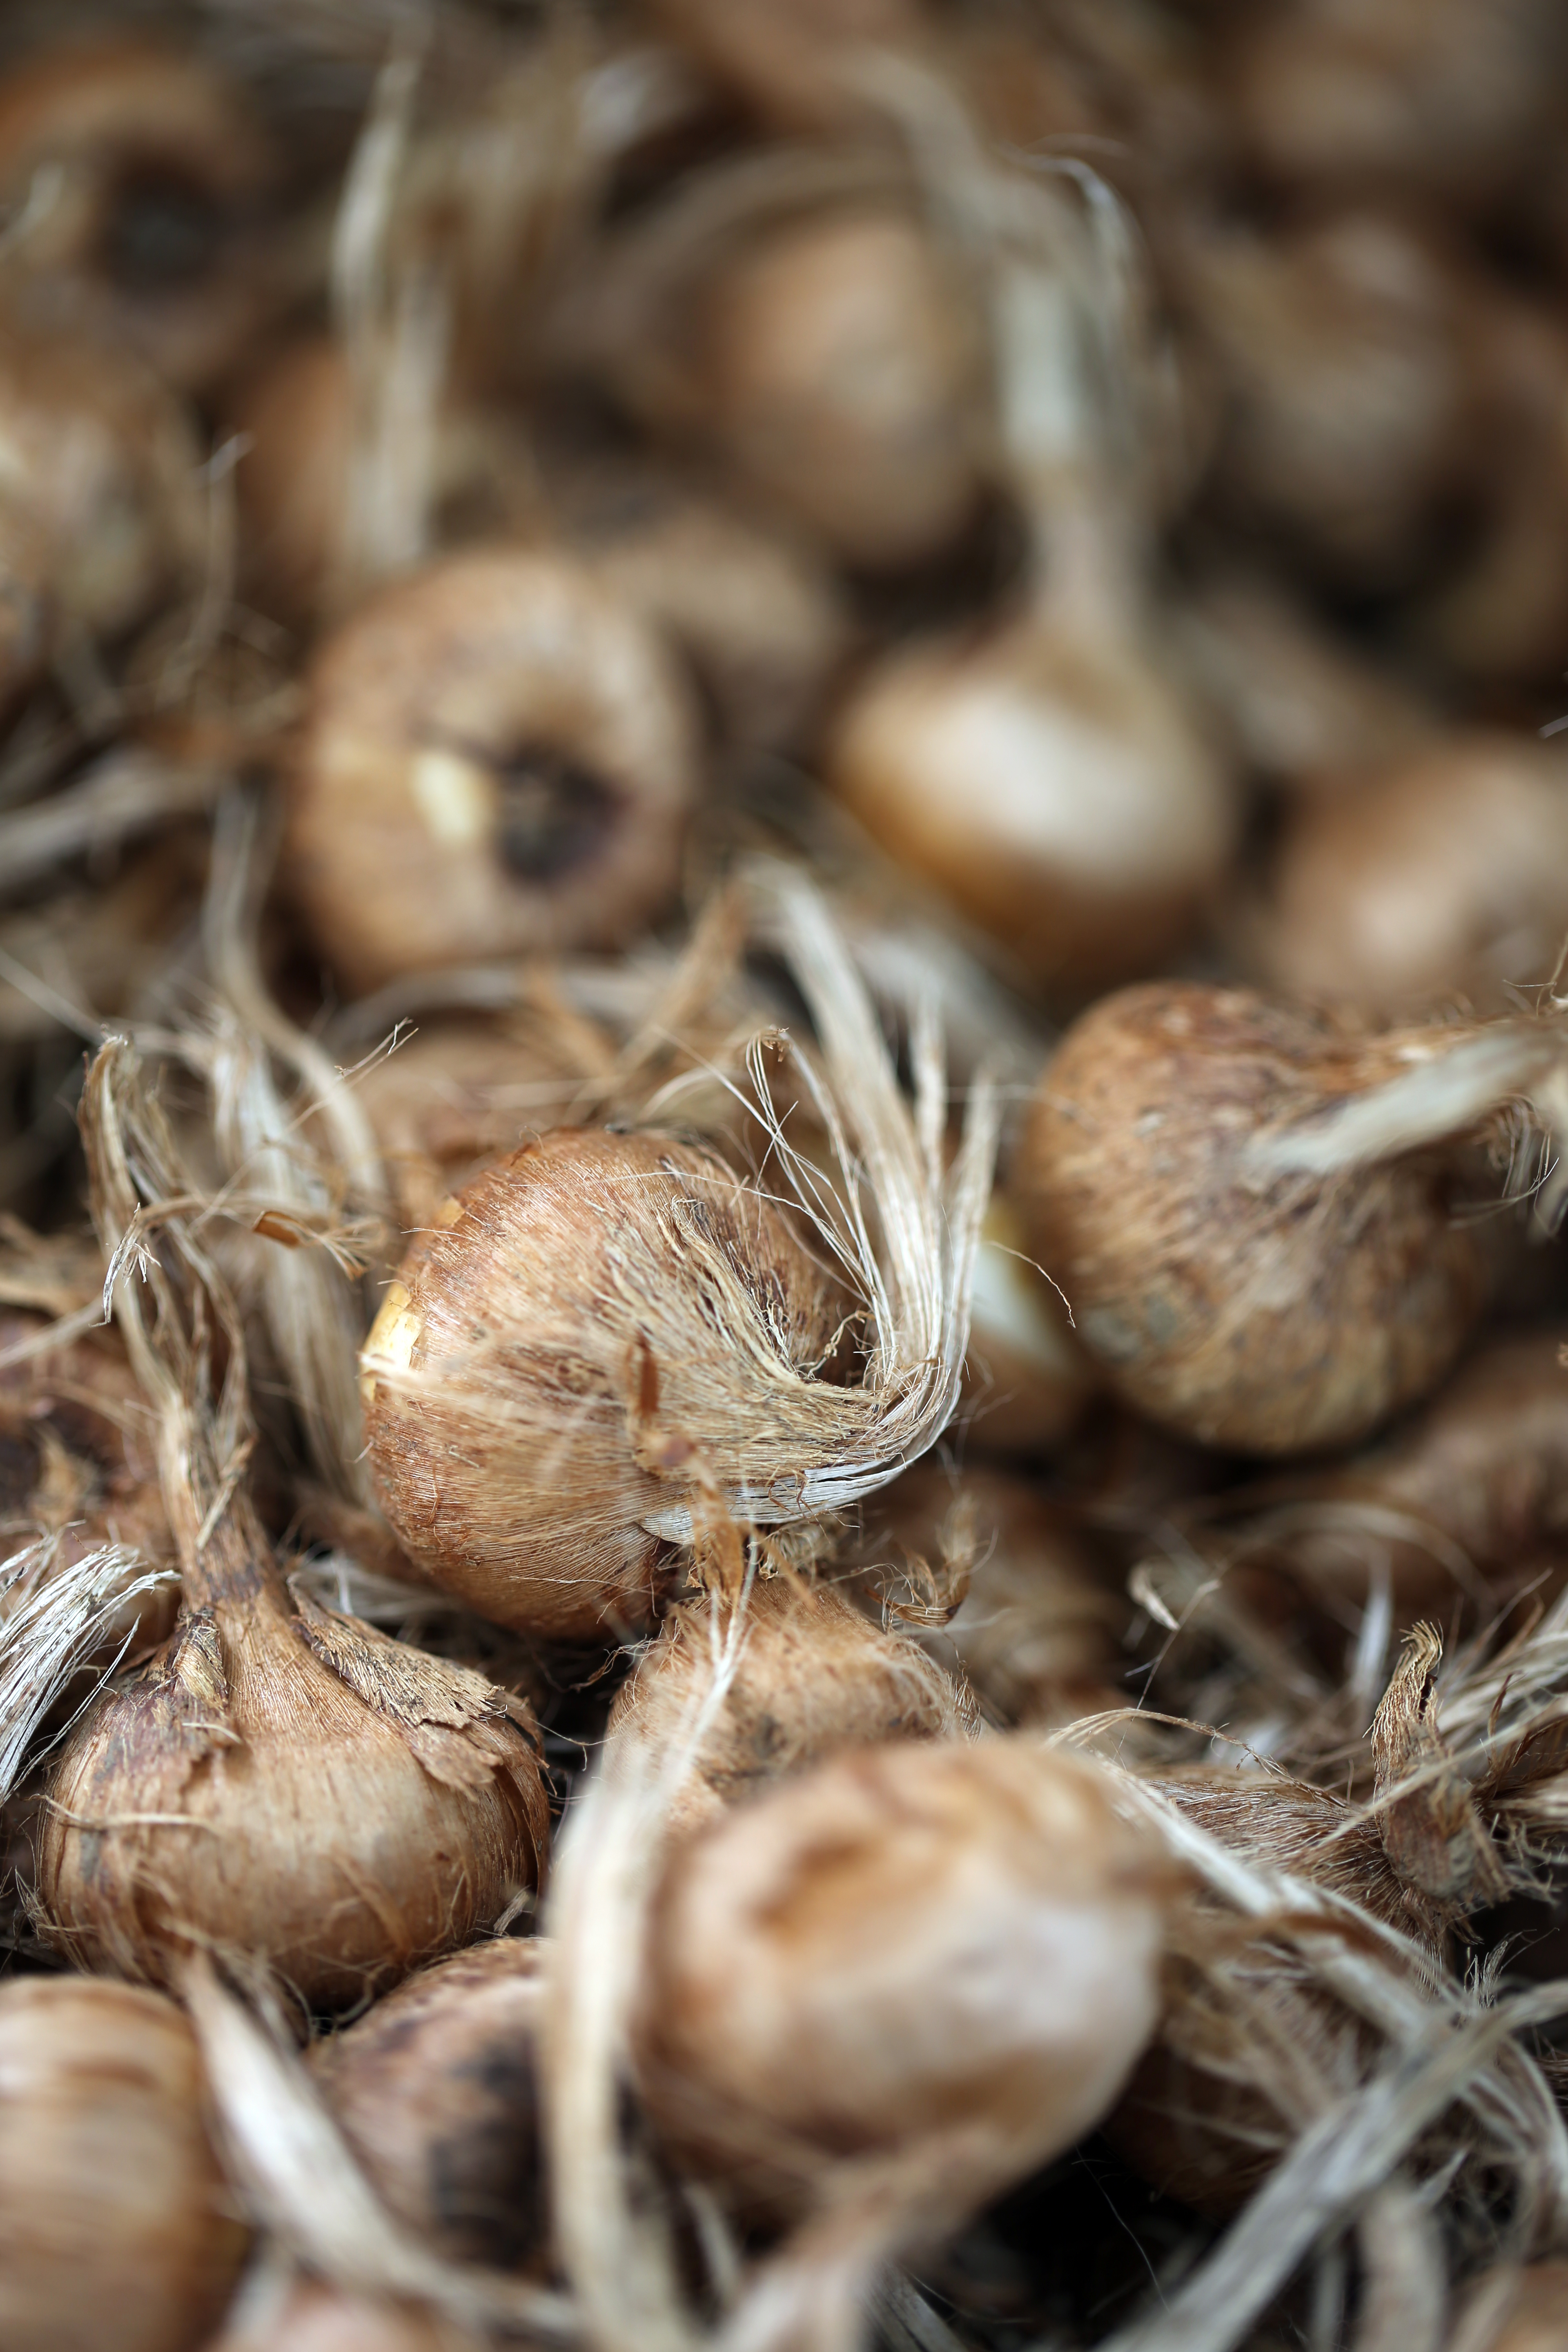
nature, outdoor, plant, europe, food, garlic, produce, vegetable, canon, midi, culture, crocus, occitanie, isasza, southfrance, sdfrankreich, zuidfrankrijk, mditerrane, languedocroussillon, hrault, montpelliermtropole, expositionvente, plantes, eos5d, production, botanique, exterieur, productionmarachre, clapiers, festivaldelatomate, bulbes, oignons, safran, pistils, pice, saffron, flowering plant, shallot, grass family, land plant, onion genus